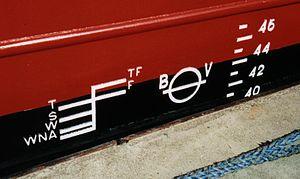
Samuel Plimsoll est un homme politique britannique qui contribua à la sécurité et au bien-être des marins en donnant naissance à la ligne de Plimsoll, symbole international de limite de charge des navires.